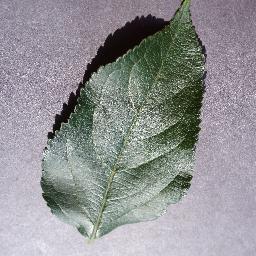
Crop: apple
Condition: healthy